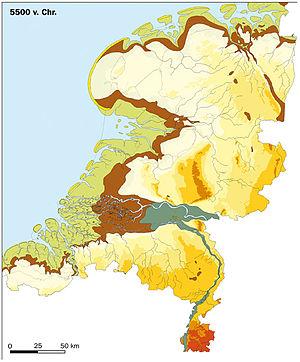
Cet article résume l'Histoire des Pays-Bas.